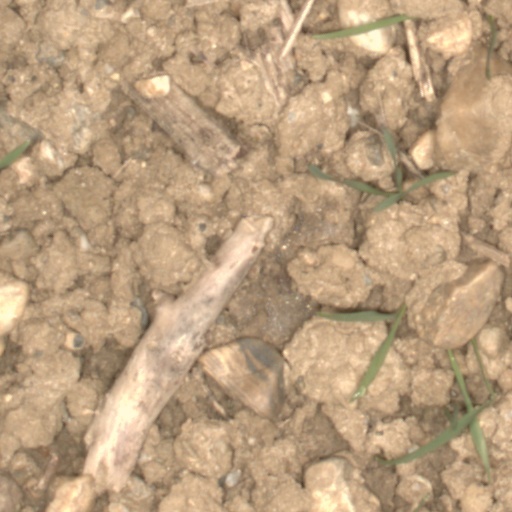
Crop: wheat